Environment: real
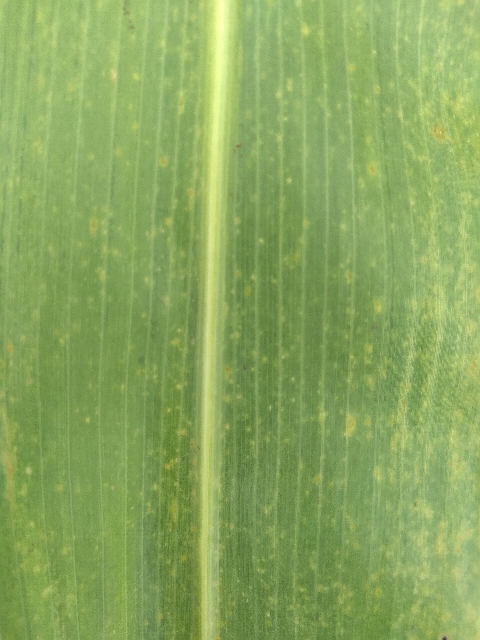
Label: lethal_necrosis